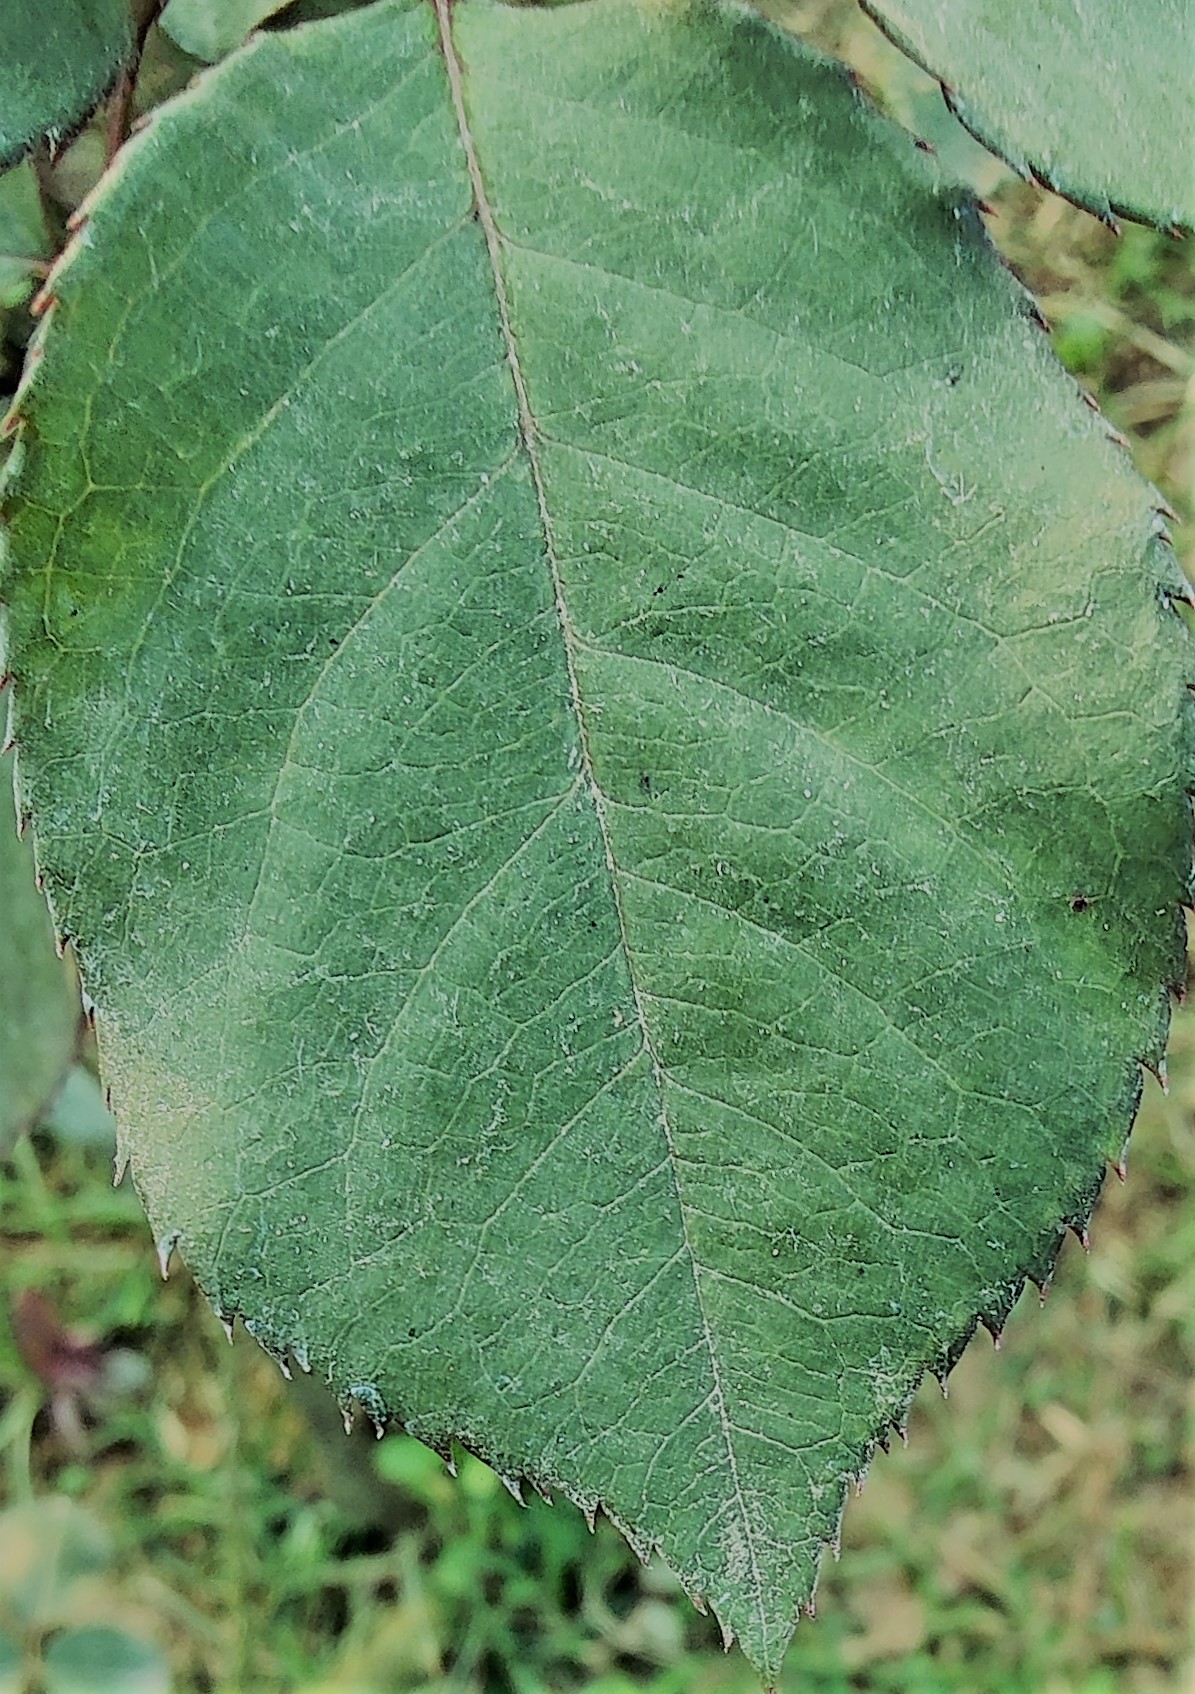
Label: Fresh Leaf